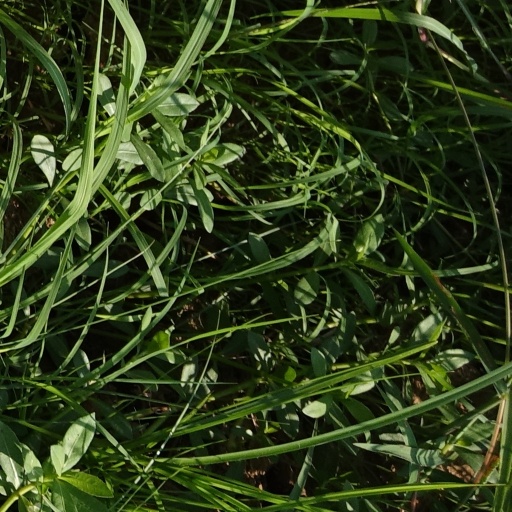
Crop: rice